Johanna van der Merwe

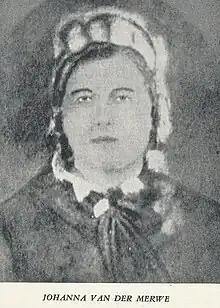
Johanna Van der Merwe

Johanna Cornelia van der Merwe (7 March 1825 – 15 January 1888) was a Voortrekker heroine who survived the Weenen massacre, an impi attack on her trekking party on 17 February 1838, despite suffering more than twenty assegai wounds.